Filip Hałucha

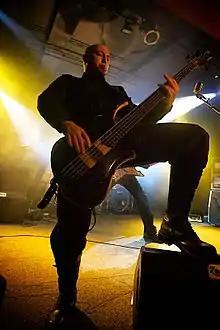
Heinrich in 2011

Filip "Heinrich" Hałucha (born 14 October 1980) is a Polish metal musician. He is the current bassist for Vesania and Masachist, and is a former bassist for Decapitated, Rootwater and UnSun.